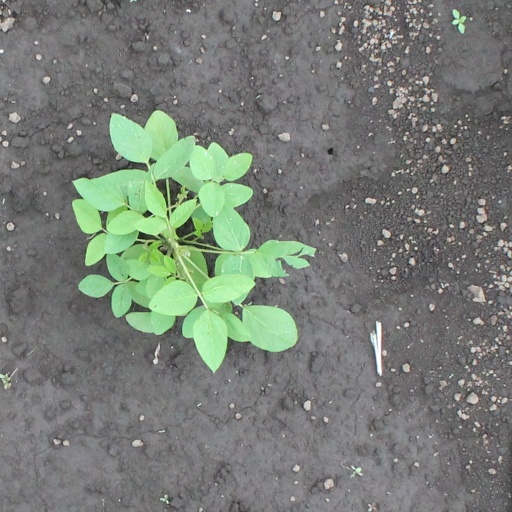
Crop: soybean